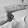
ASL letter: H